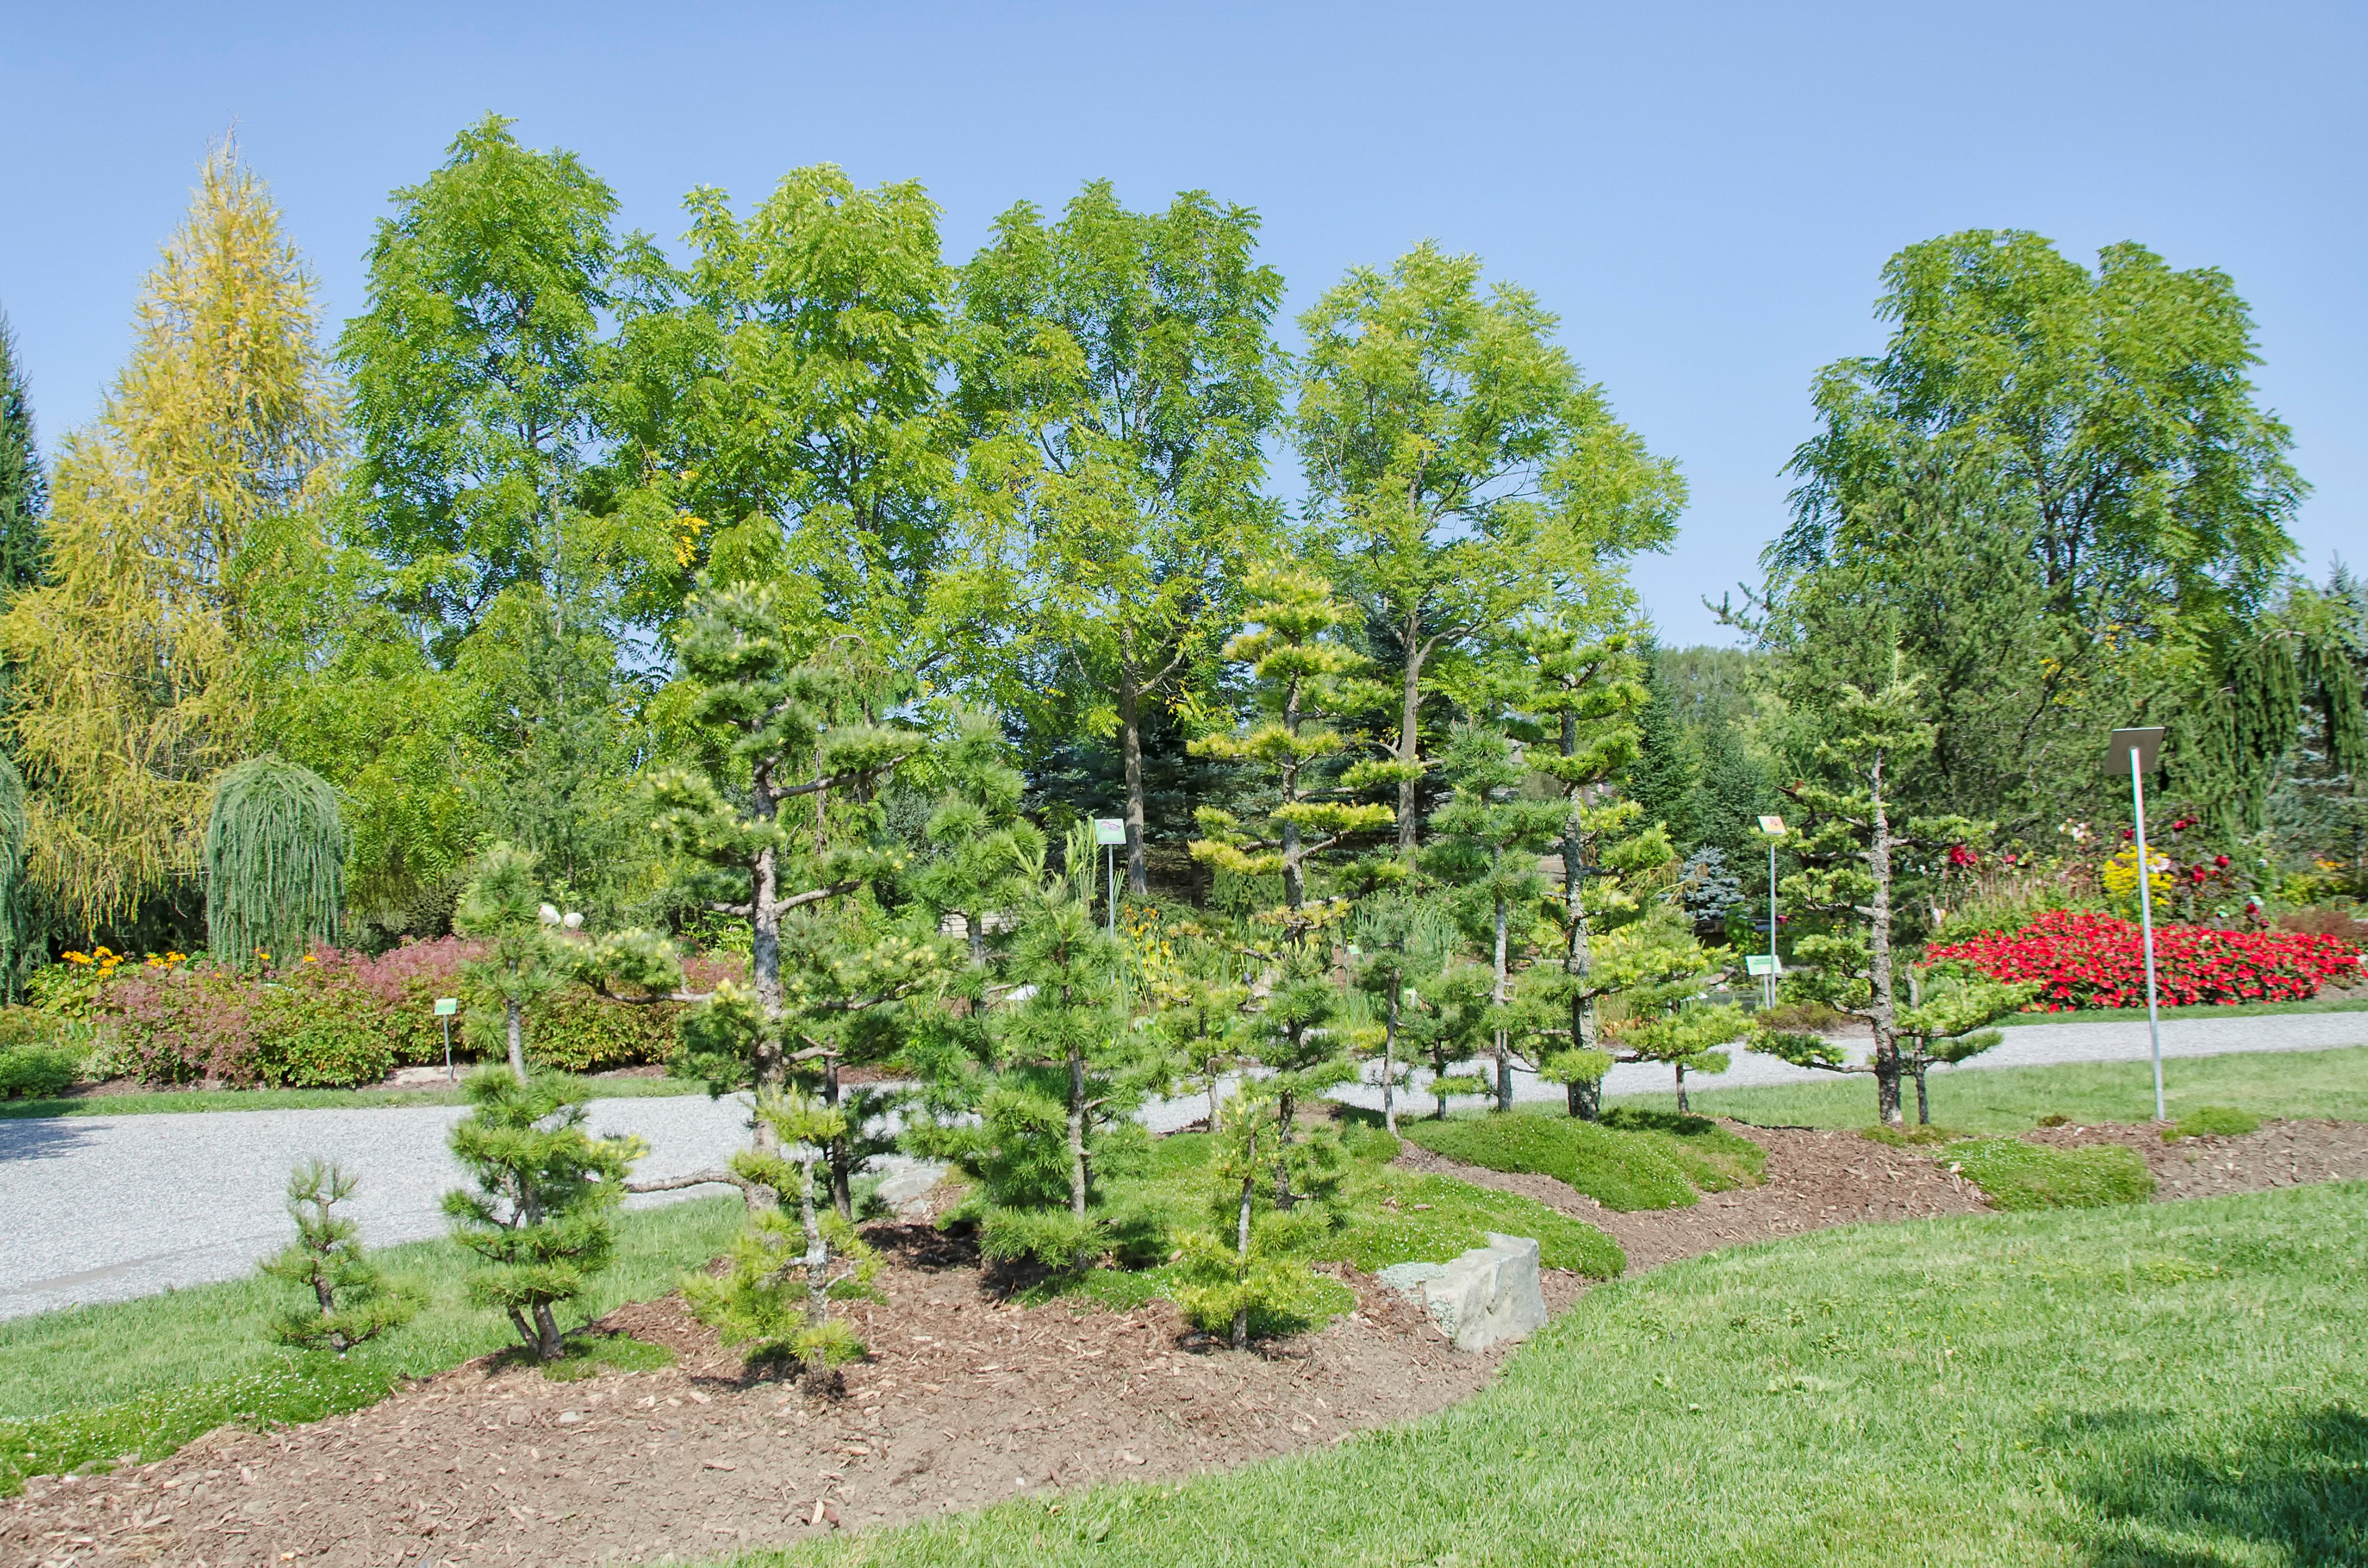
tree, nature, plant, meadow, flower, evergreen, botany, garden, canada, shrub, quebec, woodland, yard, ecosystem, sherbrooke, flowering plant, biome, woody plant, land plant